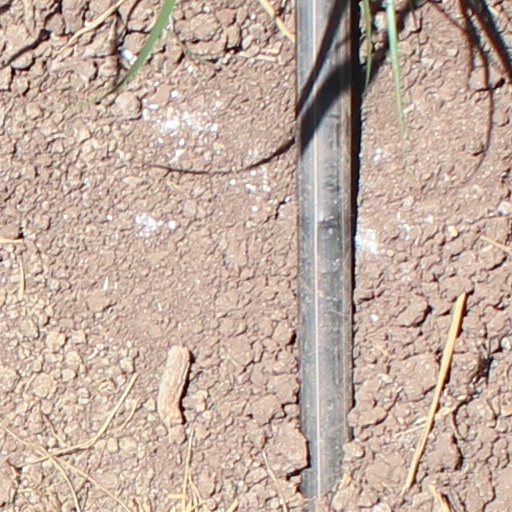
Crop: wheat